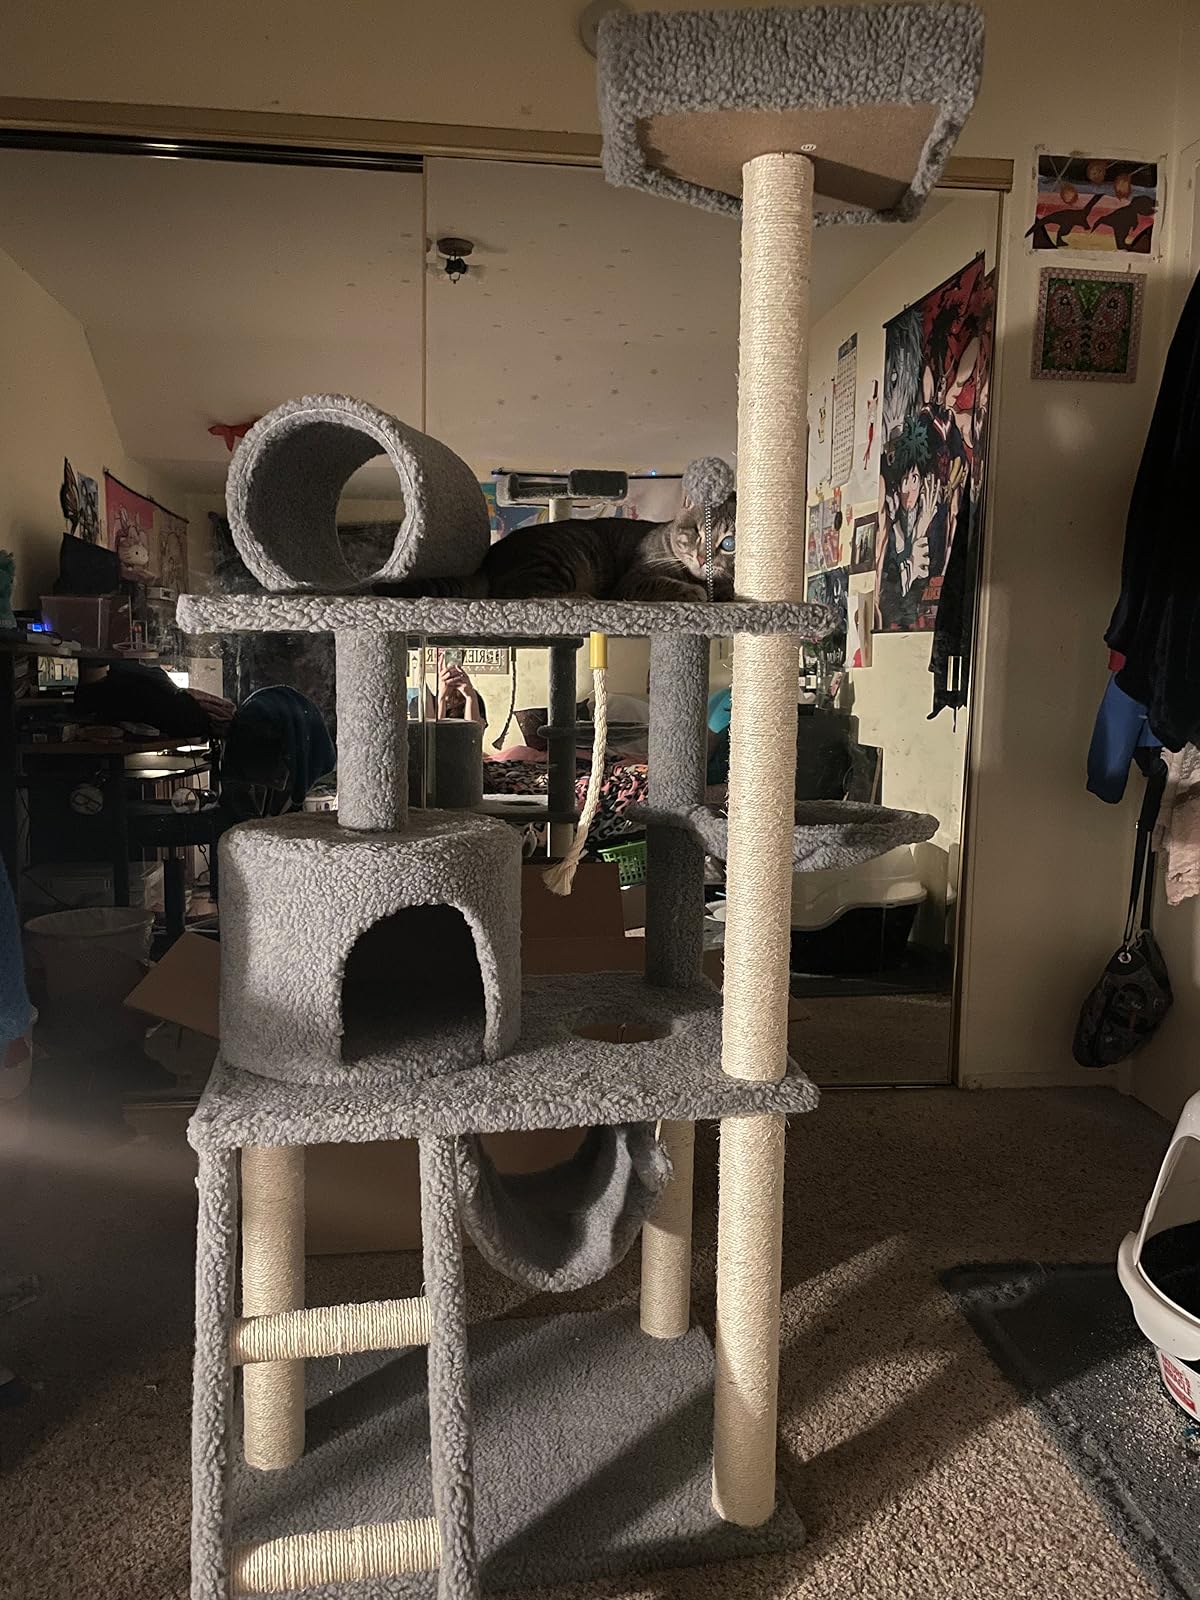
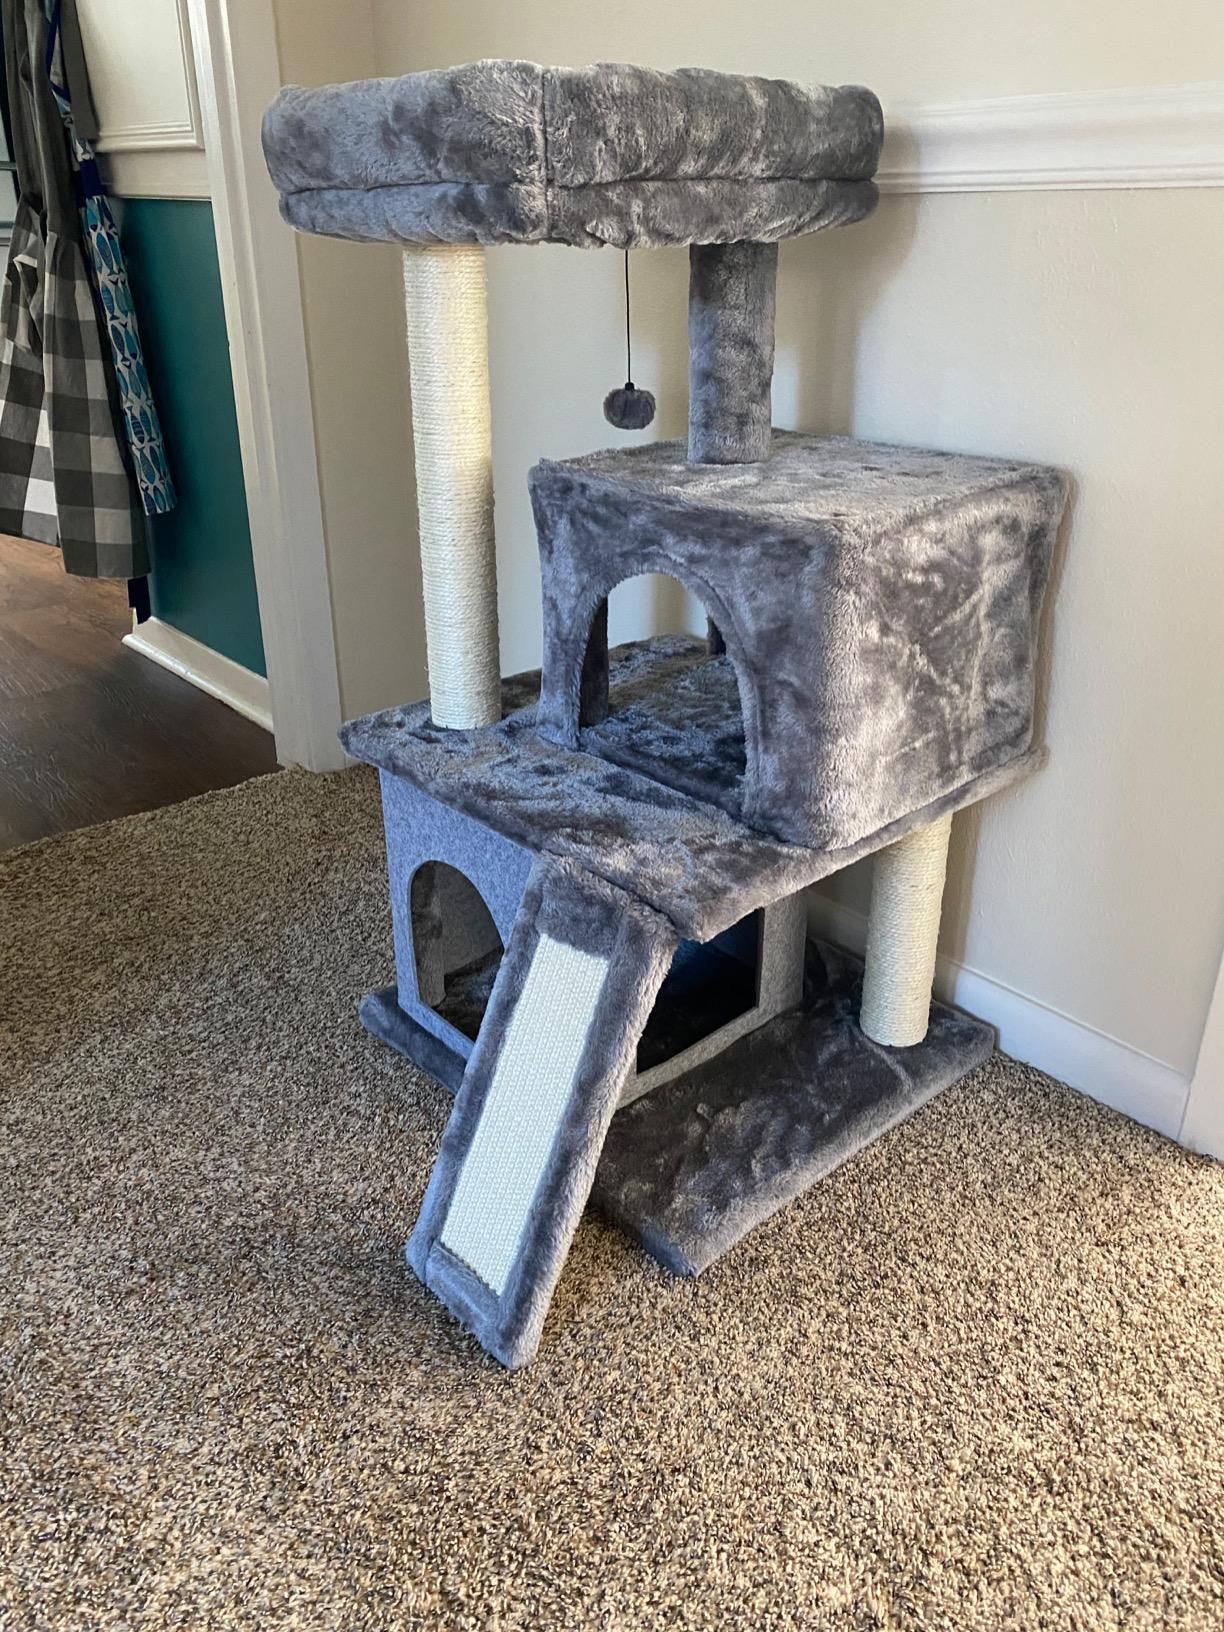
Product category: items_cat tree
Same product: no